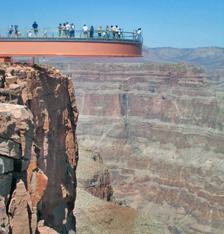
Building: Grand Canyon Skywalk
Country: United States of America
Year built: 2007
Tourist attraction Grand Canyon Skywalk Skywalk from Outside Ledge Coordinates 36°0′44″N 113°48′40″W / 36.01222°N 113.81111°W / 36.01222; -113.81111 Carries Pedestrian Locale Grand Canyon West, Arizona , US Official name Grand Canyon Skywalk Owner Hualapai Tribe Characteristics Design Curved pedestrian cantilever bridge Material Steel, glass Total length 70 feet (21 m) Width 10 feet 2 inches (3.10 m) History Architect Mark Ross Johnson Opened March 28, 2007 Location The Grand Canyon Skywalk is a horseshoe-shaped cantilever bridge with a glass walkway at Eagle Point in Arizona near the Colorado River , on the edge of a side canyon in the Grand Canyon West area of the main canyon. It opened as a tourist attraction in 2007, located outside the boundaries of the Grand Canyon National Park . USGS topographic maps indicate the Skywalk's elevation as 4,770 ft (1,450 m) above sea level. The elevation of the Colorado River at the base of the canyon below is 1,160 ft (350 m).  The vertical drop directly below the skywalk is 500 to 800 feet (150 to 240 m). The attraction is immediately north of Grand Canyon West Airport and about 75 miles (121 km) east of Las Vegas, Nevada , although nearly 130 miles (210 km) by car. The nearest city with a population greater than 10,000 people is Kingman, Arizona , about 50 miles (80 km) south. Commissioned and owned by the Hualapai Indian tribe , the skywalk was unveiled March 20, 2007, and opened to the general public on March 28, 2007. The attraction's operators have reported over one million visitors  per year several times, first occurring in 2015. Design and construction Aerial view of the Grand Canyon Skywalk David Jin, an entrepreneur who had been involved with tourism and the Hualapai Nation for some time, had the idea of extending a platform out over the edge of the Grand Canyon. With the help of architect Mark Ross Johnson, that idea evolved into a rectangular walkway and eventually the U-shaped walkway constructed. Executive Construction Management, Las Vegas, NV., was the general contractor for the project, Company Owner and Project Manager, Scott Klempke. The overall Skywalk width is 65 feet (20 m). The Skywalk length extending out from the post supports closest to the canyon wall is 70 feet (21 m). The outer and inner 32-inch-wide (810 mm) by 72-inch-deep (1,800 mm) bridge box beams are supported by eight 32-by-32-inch (810 mm × 810 mm) box posts having four posts on each side of the visitor center, once completed. The eight posts are anchored in pairs into four large concrete footings that are in turn anchored to the bedrock by ninety-six 2 + 1 ⁄ 2 -inch-diameter (64 mm) high strength steel threaded rod rock anchors grouted 46 feet (14 m) deep into the rock. The deck of the Skywalk has been made with four layers of Saint-Gobain Diamant low-iron glass with DuPont SentryGlas interlayer. Deck width is 10 feet 2 inches (3.10 m). The Skywalk glass sidings were made with the same glass as the deck, but fewer layers (two) bent to follow the walkway's curvature. The glass sidings are 5 feet 2 inches (1.57 m) tall and have been designed for high wind pressures. The Skywalk deck was designed for a 100-pound-per-square-foot (490 kg/m 2 ) live load along with code-required seismic and wind forces.  The foundation can withstand an 8.0 magnitude earthquake within 50 miles (80 km). Fine-tuning of the project occurred after a wind loading and pedestrian induced vibration analysis. Two tuned mass dampers were installed inside the outer box beam as well as one inside the inner box beam at the furthest extension of the Skywalk to reduce pedestrian footfall vibration. The walkway could carry 822 people that weigh 200 pounds (91 kg) each without overstress, but maximum occupancy at one time is 120 people. Closer view of the entrance building to skywalk The Skywalk was assembled on top of the canyon wall in line with its final placement and moved into final position by a jack and roll rig. The Skywalk infrastructure itself weighs a little over 1,000,000 pounds (450,000 kg) without counterweights but including the tuned mass dampers, railing hardware, glass rails, glass deck and steel box beams. At the time of roll-out, the Skywalk weighed approximately 1.6 million pounds (730,000 kg). The process was completed in two days. Astronauts Buzz Aldrin and John Herrington attended the opening ceremony on March 20, 2007. A National Geographic documentary film on the construction of the Skywalk has been published. Cornerstone of a larger plan Aerial view: Grand Canyon West Airport at left center. Grand Canyon National Park lands (top), north of the Colorado River . According to Hualapai officials, the cost of the Skywalk was $30 million. Plans for the Grand Canyon Skywalk complex include a museum, movie theater, VIP lounge, gift shop, and several restaurants including a high-end restaurant called The Skywalk Café where visitors will be able to dine outdoors at the canyon's rim. The Skywalk is the cornerstone of a larger plan by the Hualapai tribe, which it hopes will be the catalyst for a 9,000-acre (36 km 2 ) development to be called Grand Canyon West; it would open up a 100-mile (160 km) stretch along the canyon's South Rim and include hotels, restaurants, a golf course, casinos, and a cable car to ferry visitors from the canyon rim to the Colorado River, which has been previously inaccessible. Controversy Hualapai Opponents within the tribe view the project as disturbing sacred ground. Supporters within the tribe counter that it is an opportunity to generate much-needed cash to combat serious problems that plague the small 2,000-resident reservation, including a 50% unemployment rate, widespread alcoholism , and poverty. Other tribal members are happy with the Skywalk, but they have expressed concern over future development. They are also concerned about the potential lack of sustainability because the water used in the development is not taken from the Colorado River but trucked in from elsewhere. Effective February 7, 2012, certain members of the Hualapai Tribal Council, without prior notice, seized control of the Skywalk which was built and previously run by Grand Canyon Skywalk Development (GCSD), a Las Vegas, Nevada, corporation. GCSD is no longer in charge of daily operations at the Skywalk. GCSD was awarded $28 million in damages by an arbitration board, which was upheld in U.S. District Court in February 2013. View of the Skywalk and the surrounding canyon Grand Canyon regional map Environmentalists People outside of the tribe, including Arizona environmental groups and former National Park Service officials, have expressed concern about the project's obtrusiveness in the natural environment, considering it a defacement of a national treasure. Former Grand Canyon National Park superintendent Robert Arnberger has described the development as "the equivalent of an upscale carnival ride," adding that he has been unable to resolve "the apparent conflict between the tribe's oft-stated claim that there is no better caregiver and steward of the Grand Canyon than the tribe, and their approach to the land – which is based on heavy use and economics." Tribal leaders counter that the five million people a year who visit the National Park portion are already overburdening an area and, further, that the tribe needs financial income. As of 2013, the Skywalk attracted approximately 370,000 visitors per year. In 2015, the attraction drew a million visitors in a year for the first time. Tourism, access, and protection Access to the Skywalk can be made from Las Vegas, Nevada, in the north or Kingman, Arizona, in the south, via Highway 93 . The routes converge (at CR 7/Buck and Doe Rd) near Diamond Bar Road. There are several packages available for purchase at the airport terminal visitor center. Every package includes parking at the terminal and shuttle bus transportation to the two scenic viewing areas and the Hualapai Ranch. As of 2015, the final 9 miles (14 km) of county-maintained road to the attraction has been paved and is now accessible to everyone. In addition to admission, visitors may purchase professional photographs of their visit to the Skywalk in the gift shop, as personal cameras are not allowed on the Skywalk itself. Along with other personal property, cameras must be stored in a locker before entering the Skywalk. Besides the Skywalk, the Eagle Point offers other activities including Native American dances in the amphitheater, Native American gift shop, and Native American Village with dwellings of the indigenous tribes of the region, such as Hualapai, Plains, Hopi, Navajo, and Havasupai. There are buses connecting all the points within the Grand Canyon West area. References